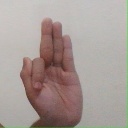
अक्षर: फ